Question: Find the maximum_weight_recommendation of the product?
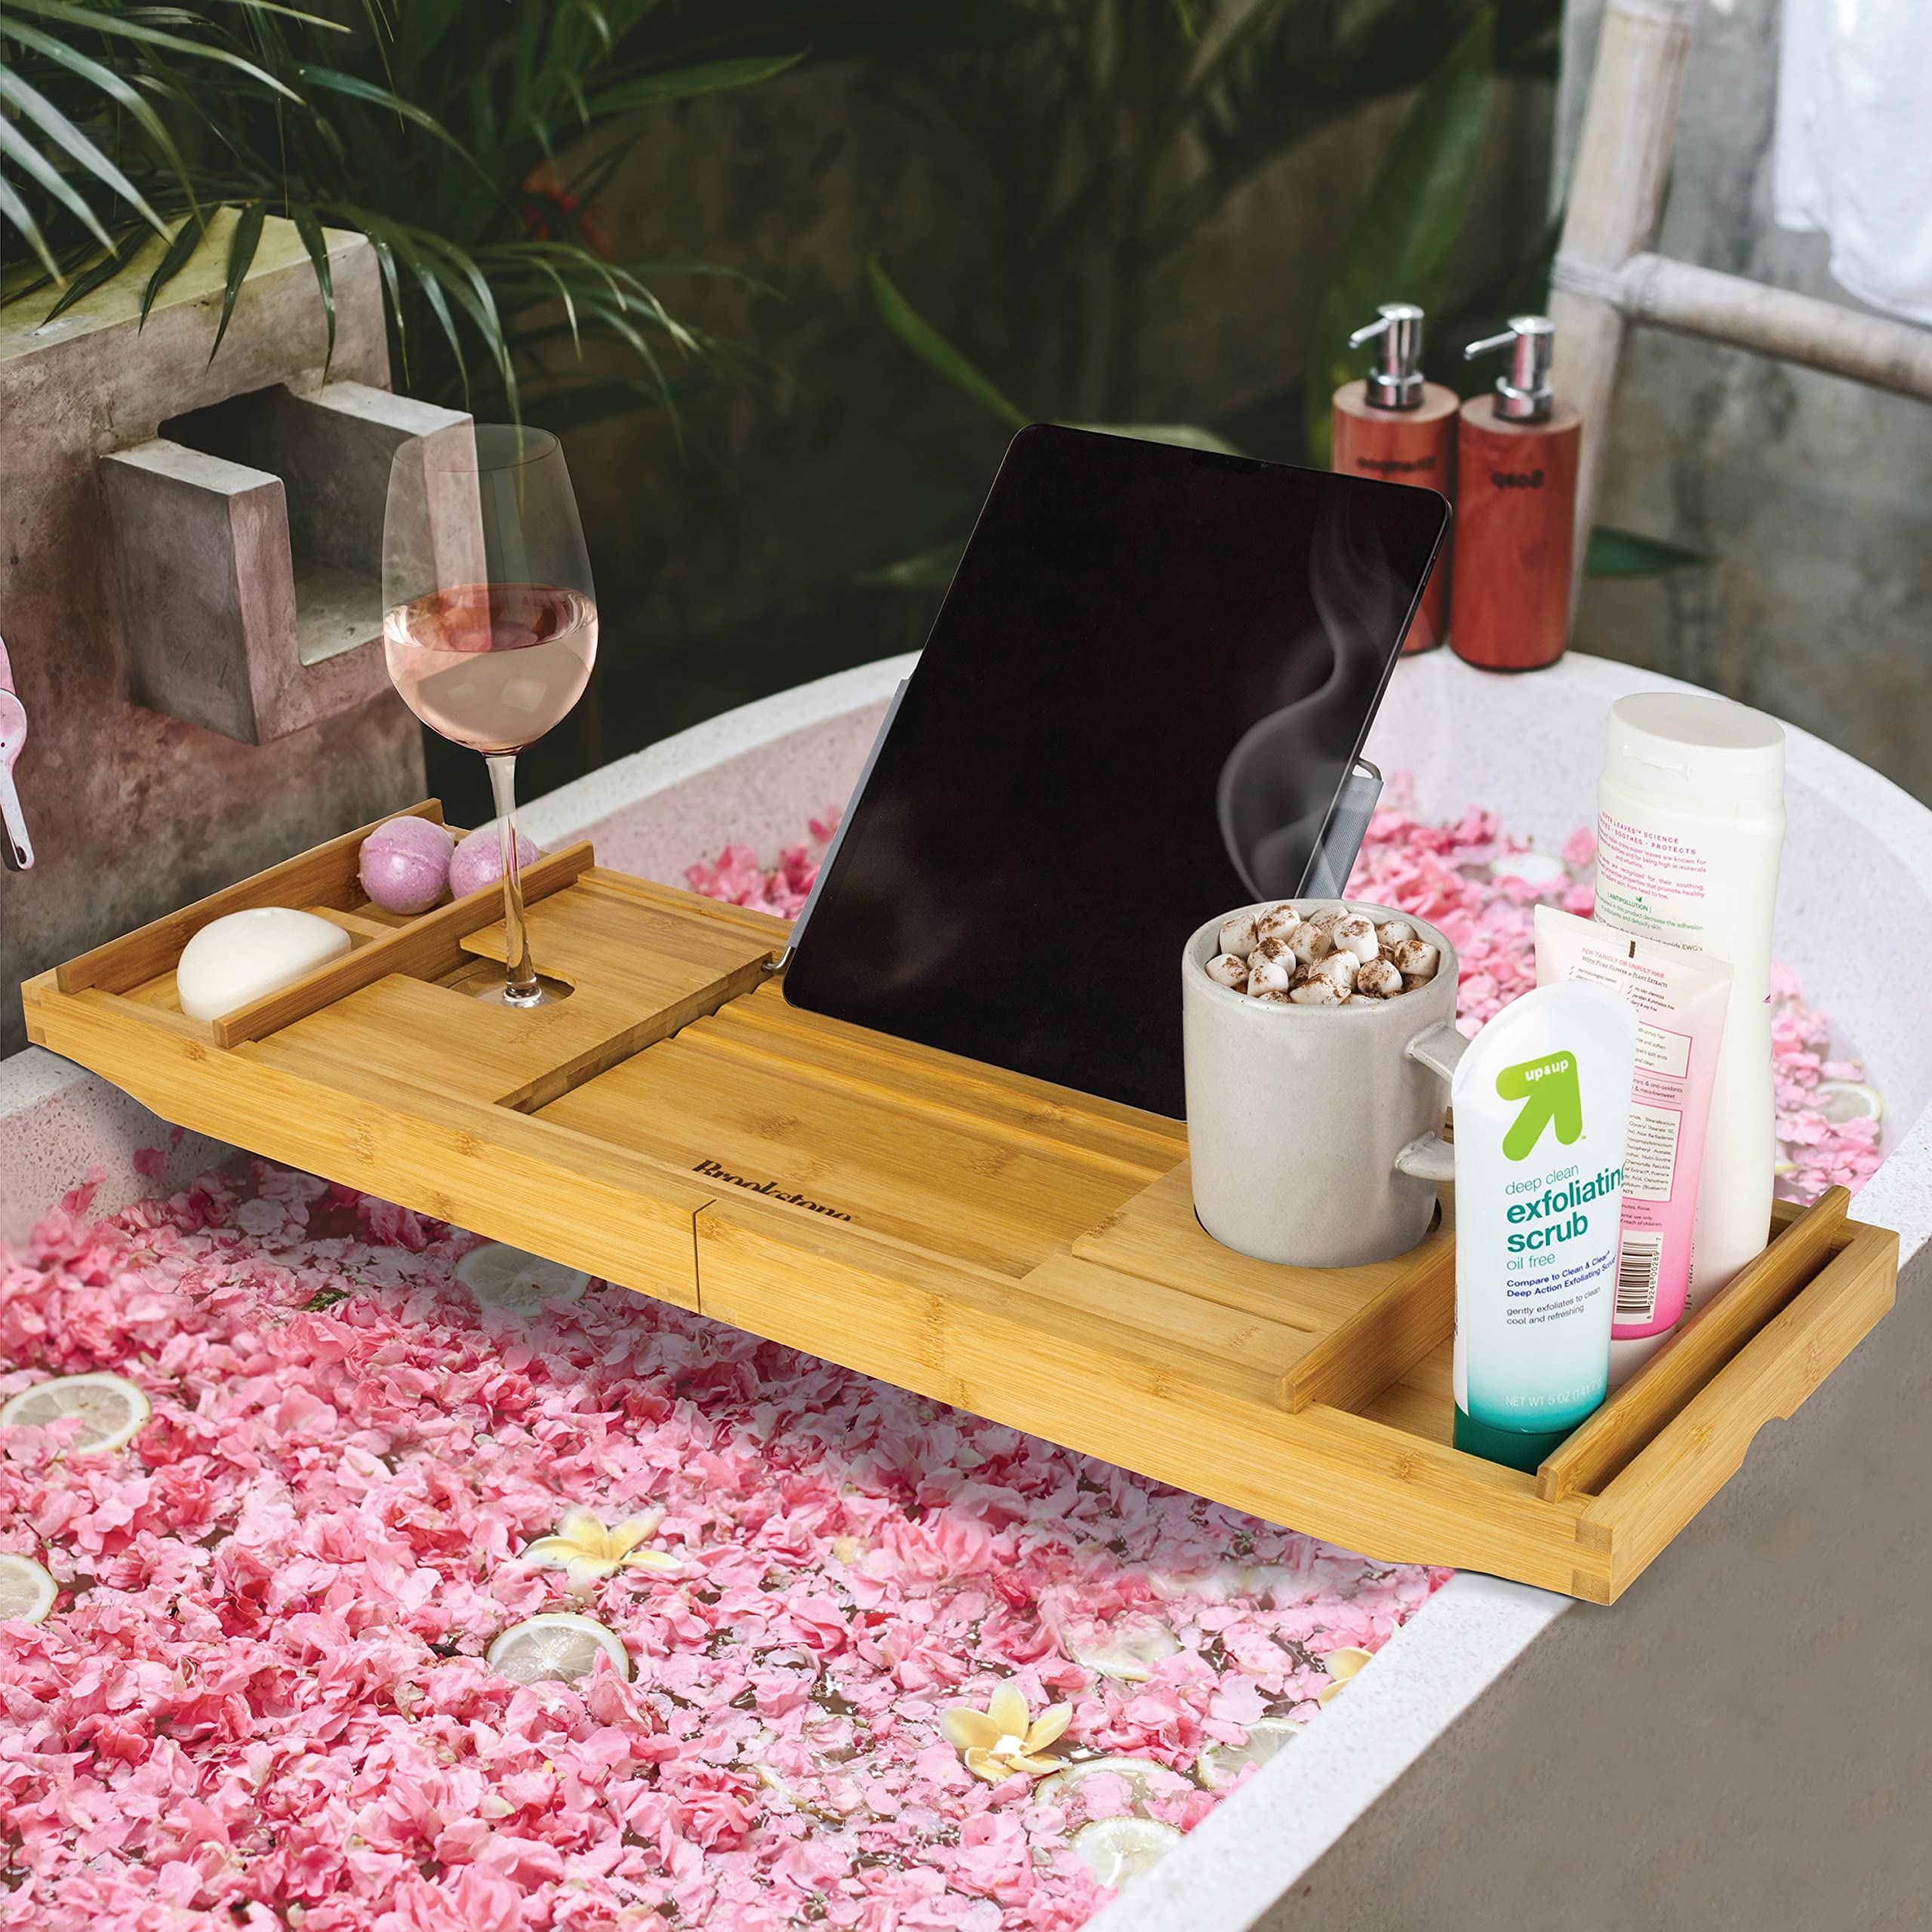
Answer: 5.0 ounce